Faten Hamama

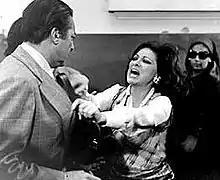

While she was away, then President Gamal Abdel Nasser asked famous writers, journalists and friends to try to convince her to return to Egypt. He called her a "national treasure" and even awarded her an honorary decoration in 1965. However, she did not return until 1971, after Nasser's death. Following her return she played roles conveying messages of democracy. Her first film after her return to Egypt was alongside the Egyptian leading movie star Salah Zulfikar in the 1971 TV short film named "Witch" (ساحرة, "Sahira"), and in the same year, she starred in the 1971 film "Thin Thread" (الخيط الرفيع, "Al Khait Al Rafie"). She often criticized the laws in Egypt in her films. In the 1972 film "Imbratoriyat Meem" (إمبراطورية ميم, "The Empire of M"), Hamama presented a pro-democratic point of view and received an award from the Soviet Union of Women in the Moscow International Film Festival. Her most significant film was "Oridu Hallan" (أريد حلاً, "I Want a Solution"), produced by Salah Zulfikar through his production company; Salah Zulfikar Films Company. In this film, she criticised laws governing marriage and divorce in Egypt. After the film, the Egyptian government abrogated a law that forbade wives from divorcing their husbands, therefore allowing khul'.